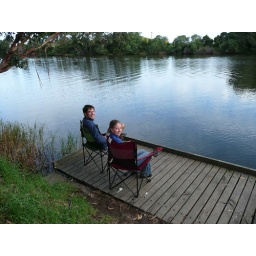
A glass of wine by the river